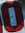
Number: 0